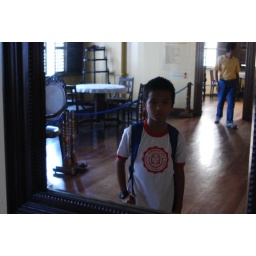
boy in the mirror